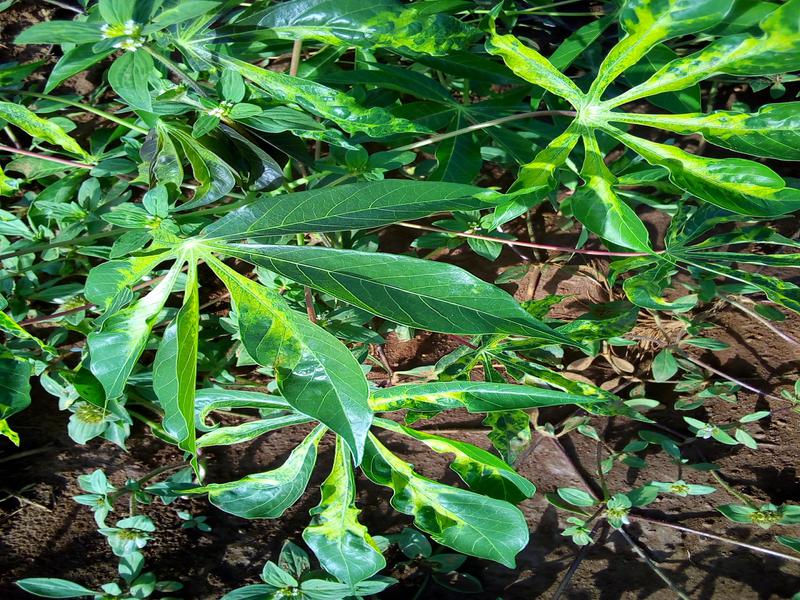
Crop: cassava
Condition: mosaic_disease